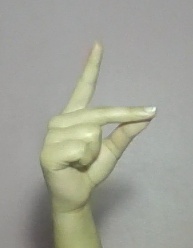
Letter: ta